Basilica of Sant'Apollinare Nuovo

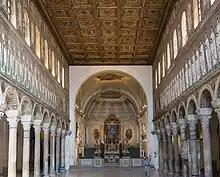
View towards the Apses

On the upper band of the left lateral wall are 13 small mosaics, depicting Jesus' miracles and parables; and on the right wall are 13 mosaics depicting the Passion and Resurrection. However, the flagellation and crucifixion are lacking. They describe the parts of the Bible that were read aloud in the church during Lent under the rule of Theodoric the Great. On the left, Jesus is always depicted as young, beardless man, dressed as a Roman Emperor. On the right, Jesus is depicted with a beard. For the Arians, this emphasized that Jesus grew older and became a "man of sorrows", as spoken of by the prophet Isaiah. These mosaics are separated by decorative mosaic panels depicting a shell-shaped niche with a tapestry, cross, and two doves. These mosaics were executed by at least two artists.